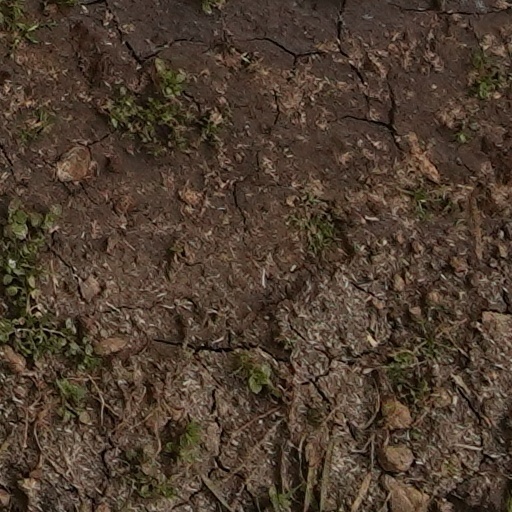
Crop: wheat